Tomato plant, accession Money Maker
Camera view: tilt-top (135 deg); turntable rotation: 120 degrees
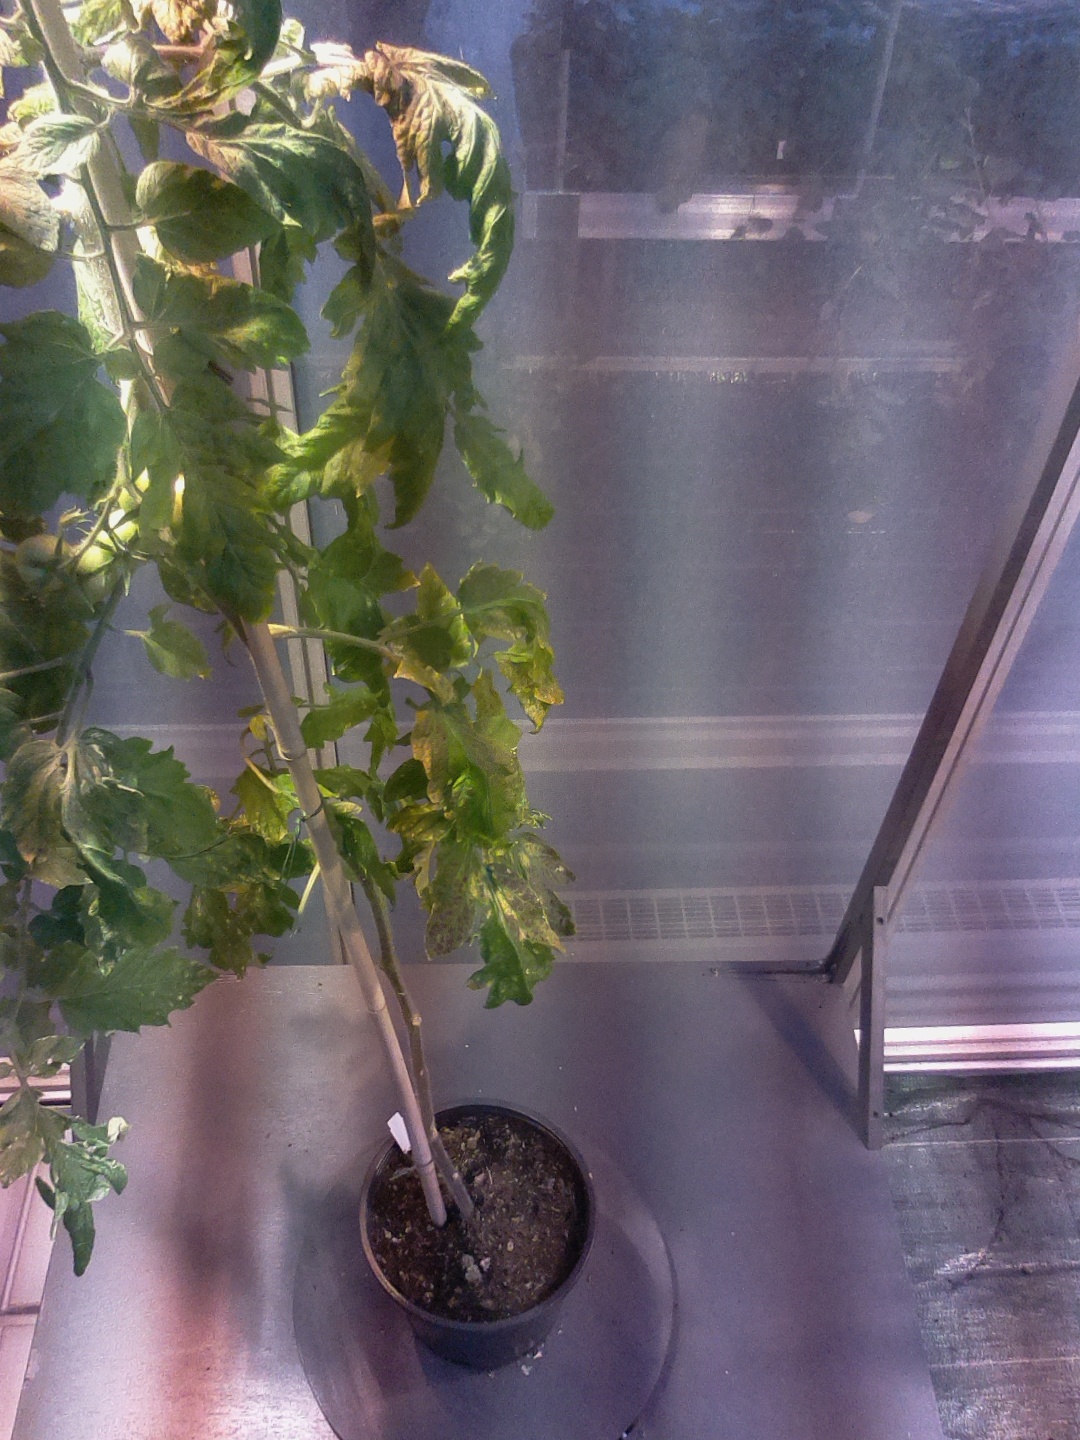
BBCH growth stage 74: 40%-50% of final fruit size